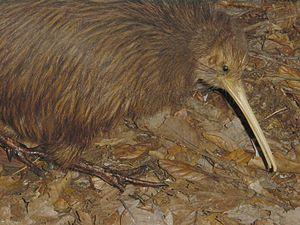
Un animal national est un animal choisi par une communauté comme son emblème en raison de sa représentativité, soit parce qu'il est caractéristique du territoire considéré, soit encore pour la Nouvelle Zélande le kiwi. Certains pays ont plusieurs animaux nationaux.